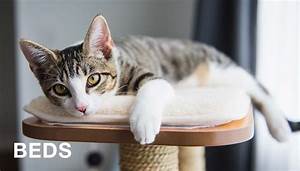
Label: cat